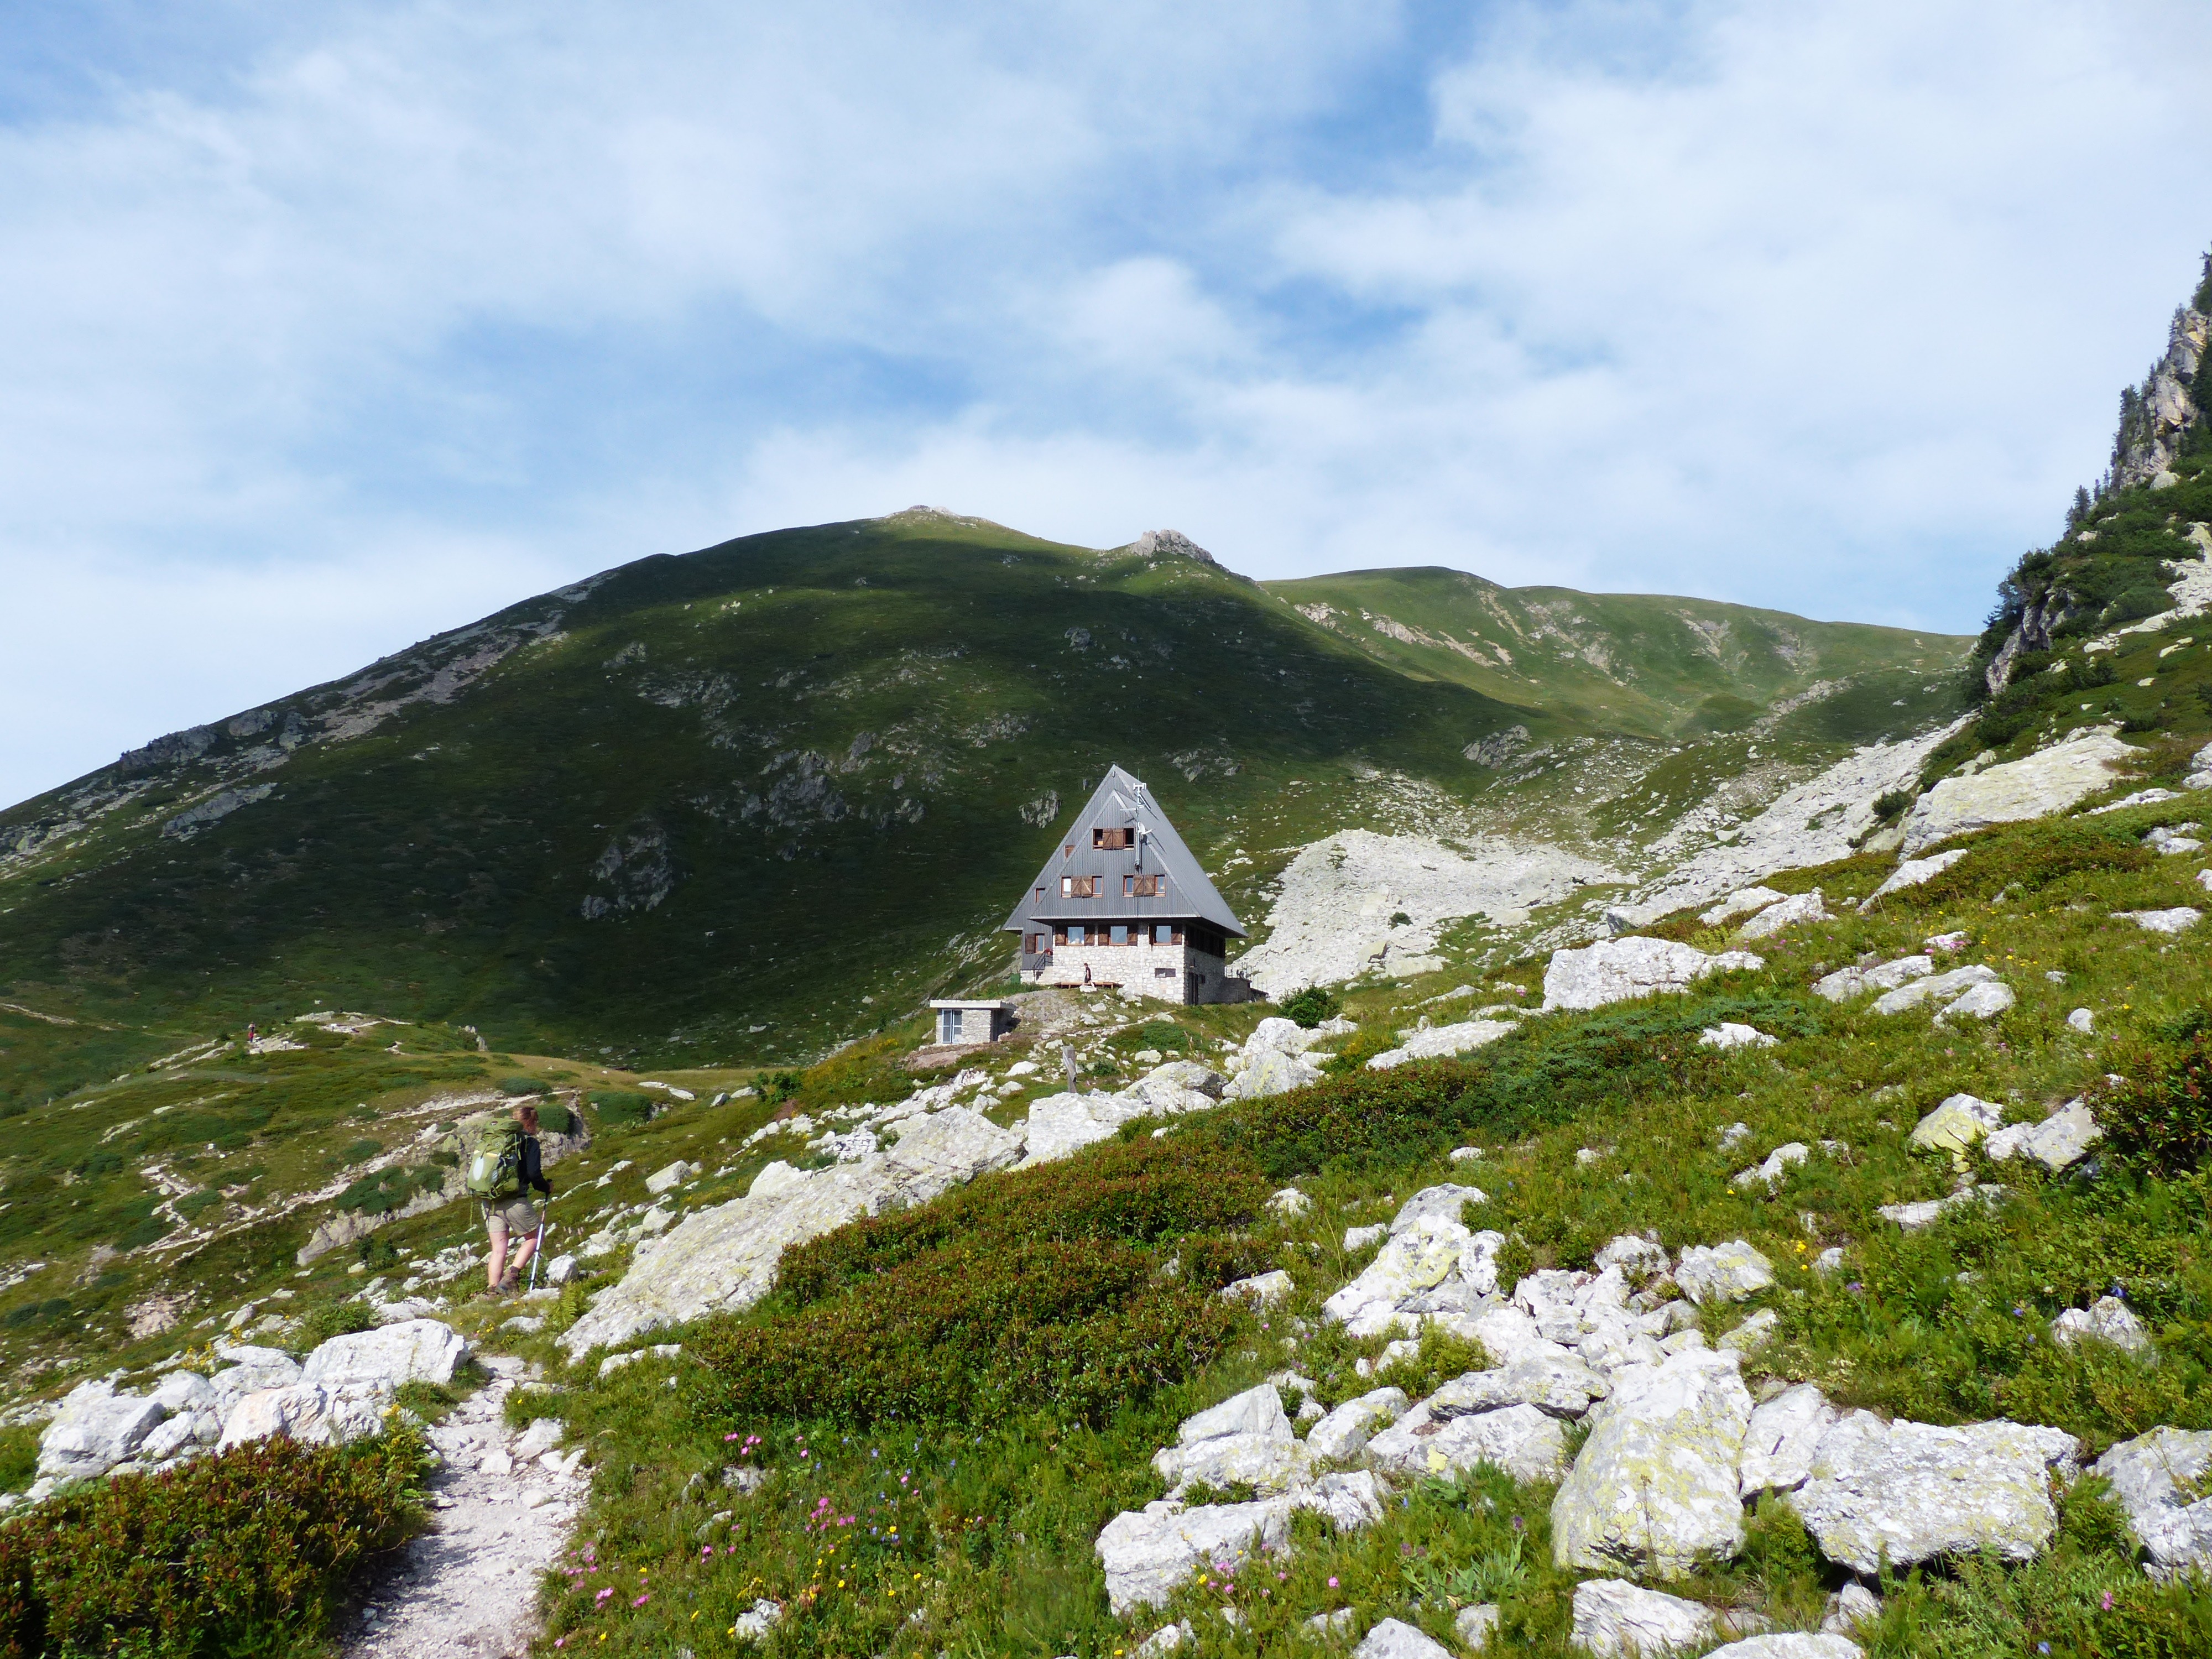
wilderness, walking, mountain, hiking, meadow, hill, adventure, mountain range, hut, hike, italy, alpine, fjord, highland, terrain, ridge, summit, mountains, alps, backpacking, plateau, stay, fell, loch, accommodation, landform, alpine hut, mountain hut, mountain pass, maritime alps, long distance trail, geographical feature, mountainous landforms, long distance footpath, gta, grande traversata delle alpi, rifugio garelli